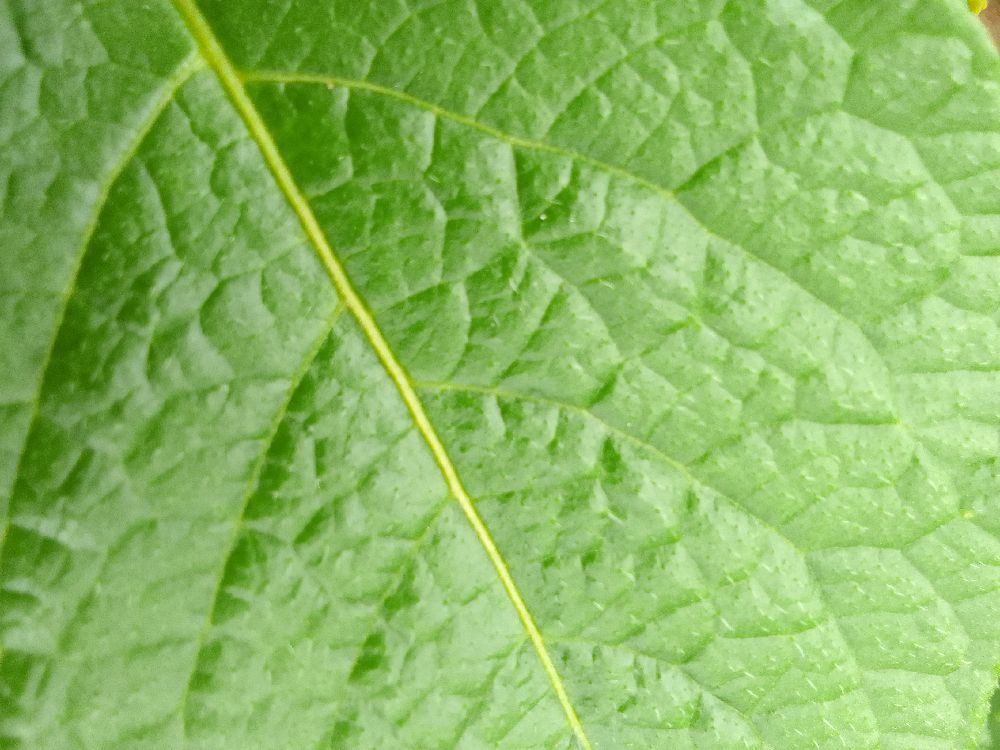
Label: Healthy